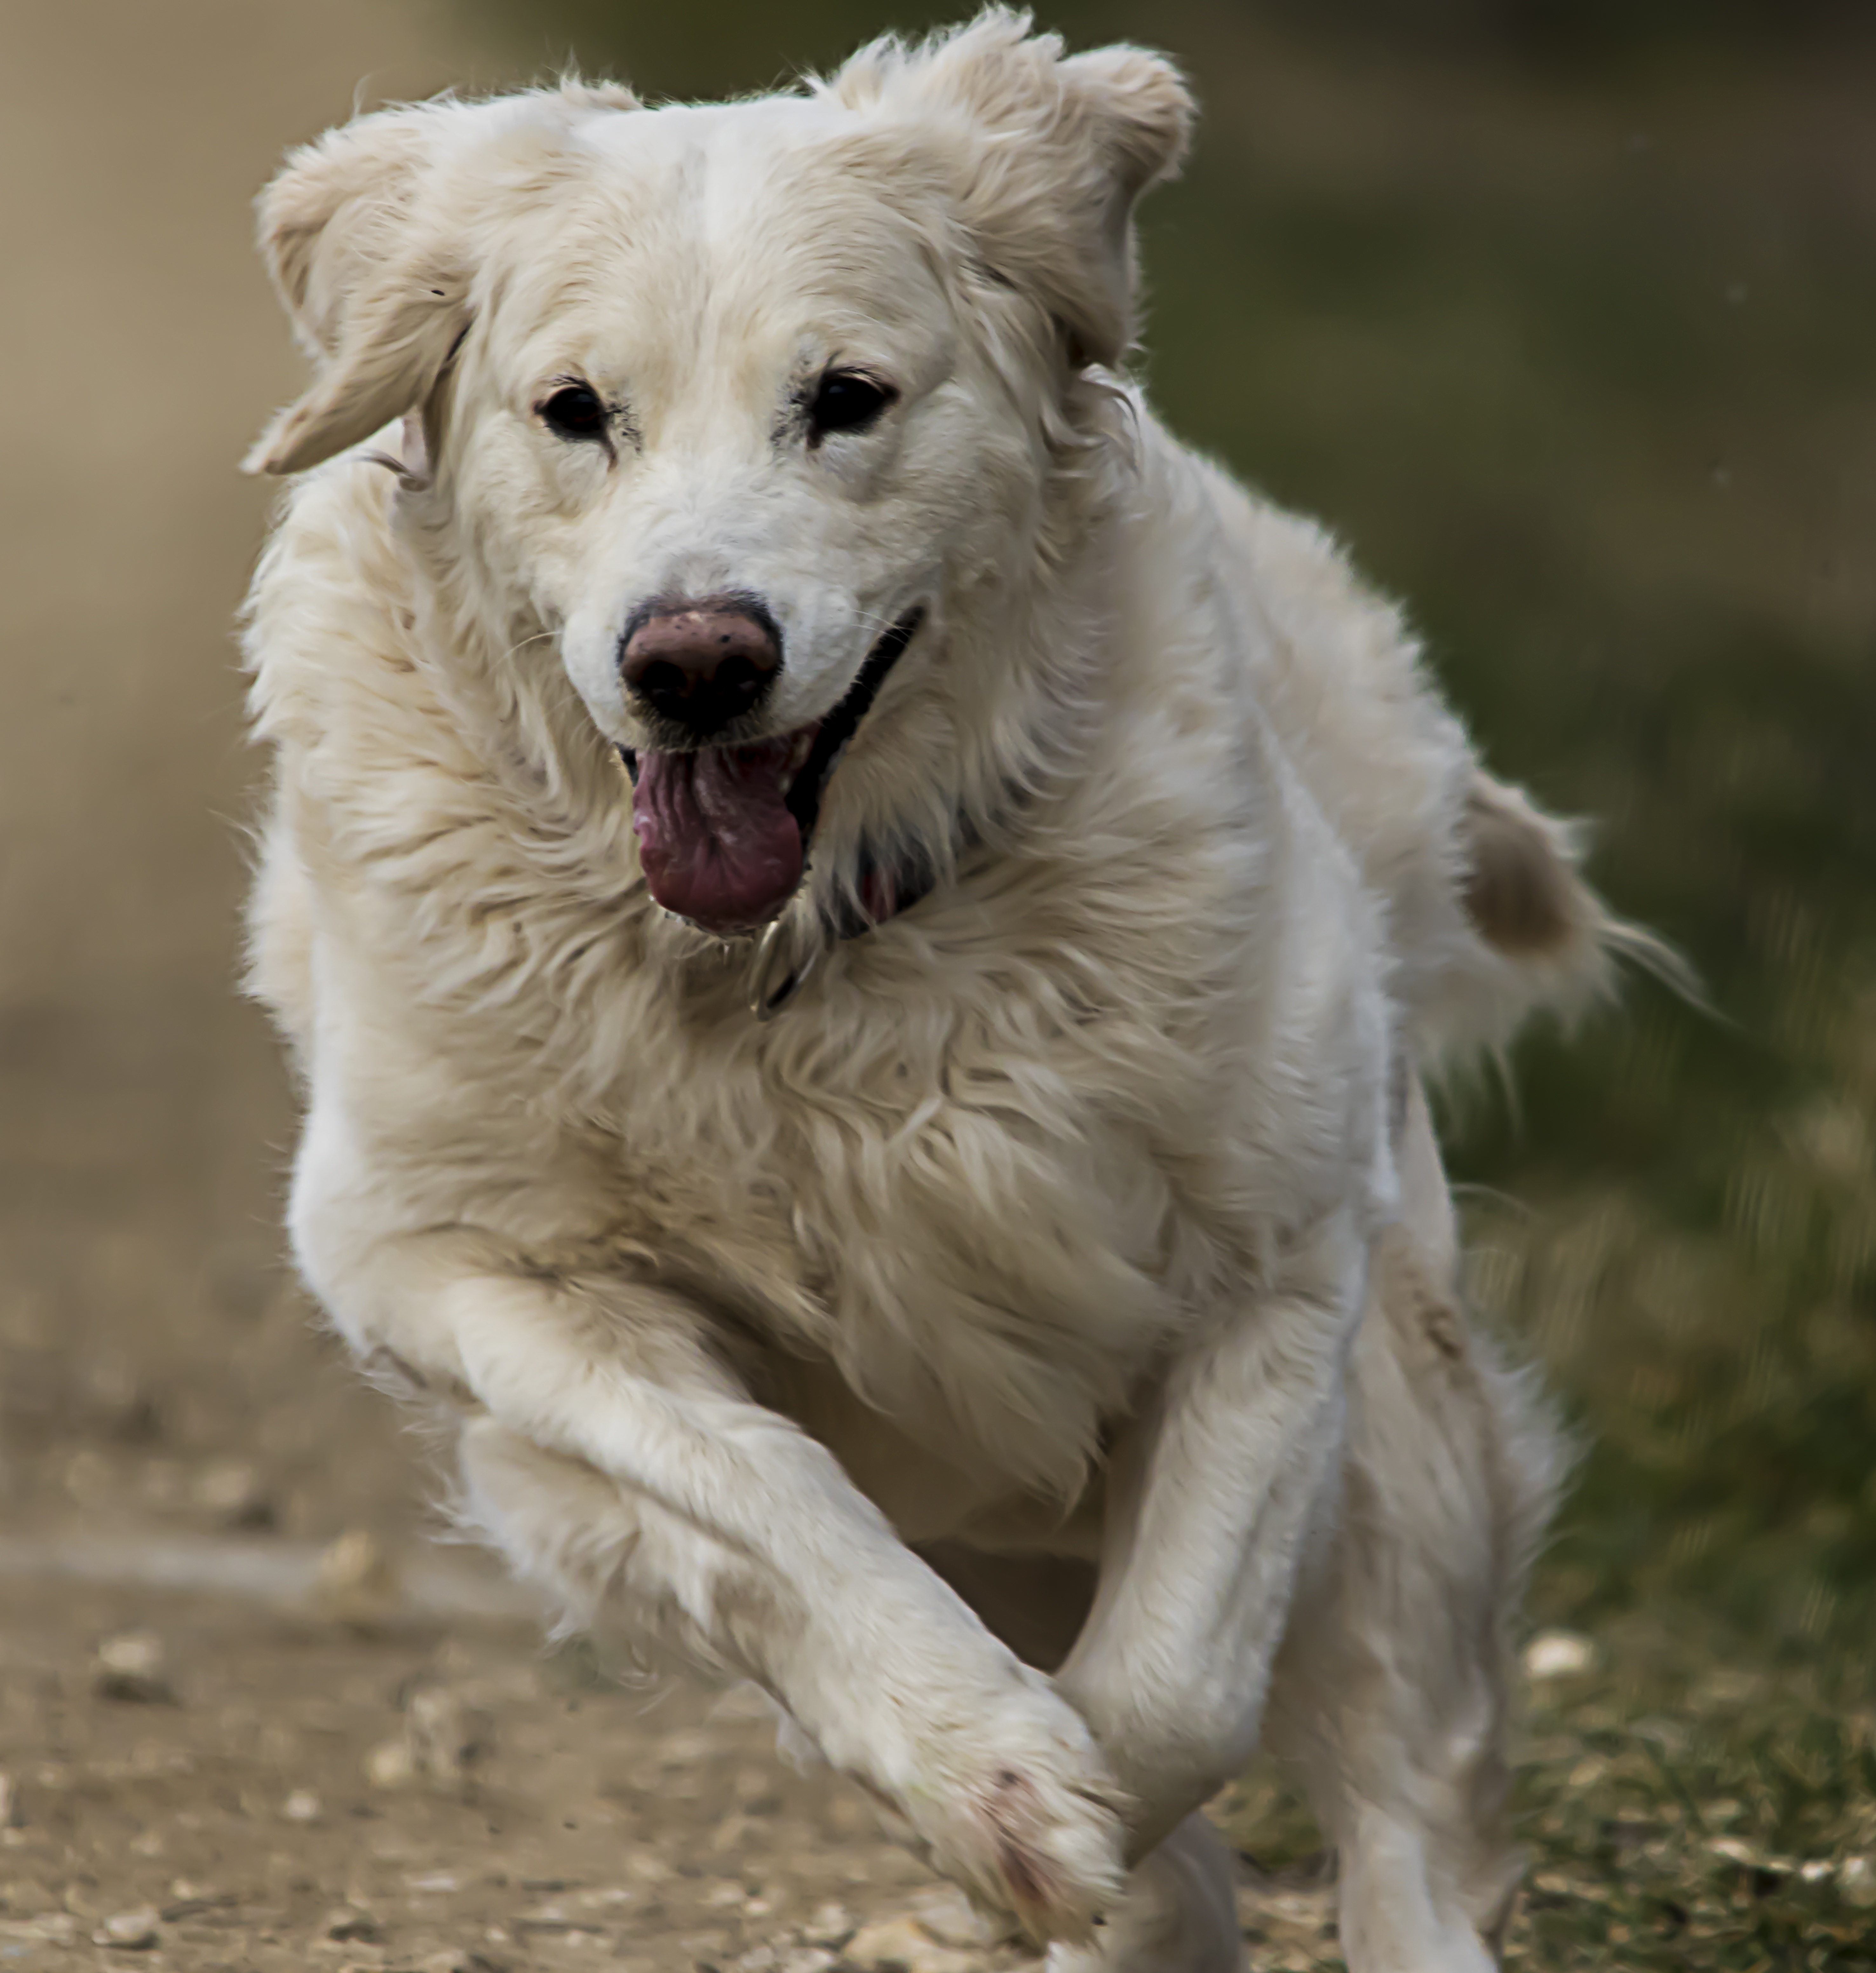
nature, white, dog, animal, pet, golden, mammal, golden retriever, vertebrate, dog breed, retriever, dear, animal portrait, purebred dog, in the free, hundeportrait, white shepherd, dog like mammal, dog crossbreeds, great pyrenees, berger blanc suisse, maremma sheepdog, slovak cuvac, polish tatra sheepdog